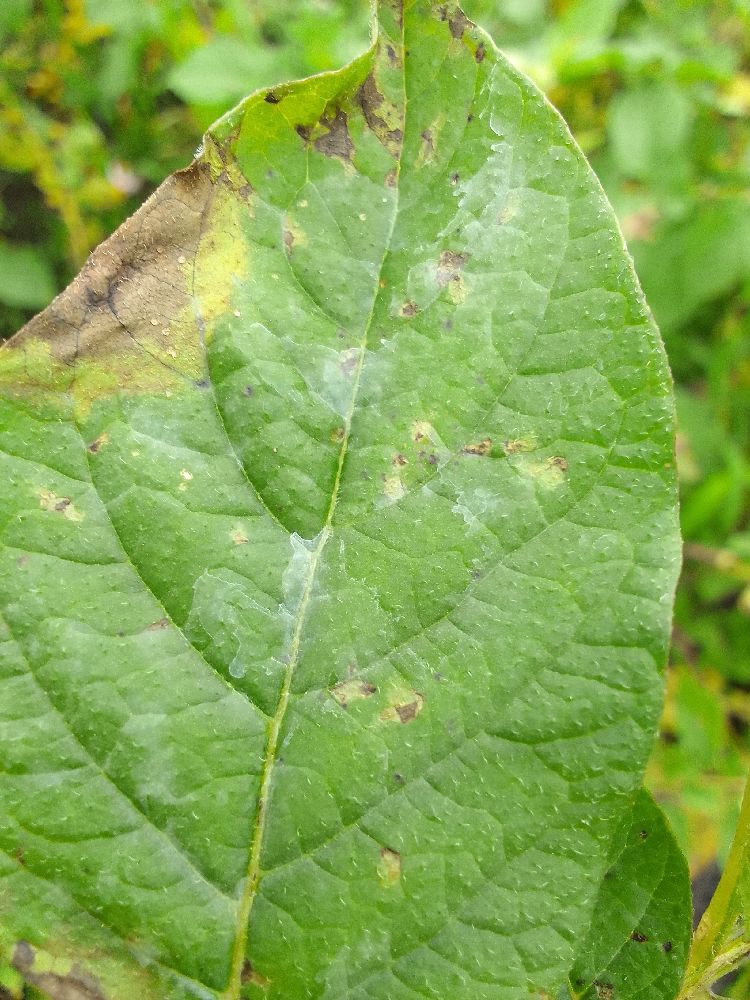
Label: Late blight